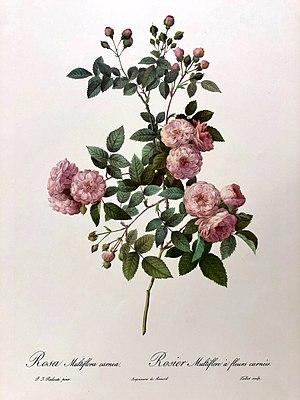
Une illustration botanique est une discipline artistique de la botanique qui consiste à représenter la forme, la couleur et les détails des espèces de plantes, souvent en aquarelle sur une planche botanique, mais parfois aussi en pastel ou en gravure. Cette représentation botanique a un but pédagogique et scientifique, à la différence de l'art en botanique qui répond à des critères de beauté et d’esthétique, aussi est-elle souvent imprimée avec une description botanique dans un livre ou un magazine de botanique. La création de ces illustrations nécessite une compréhension de la morphologie végétale et l'accès aux échantillons et références.